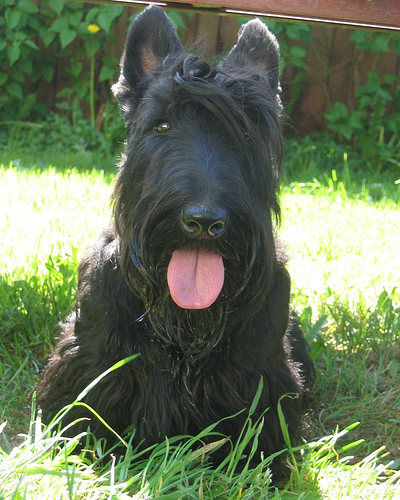
Animal: dog
Breed: scottish_terrier